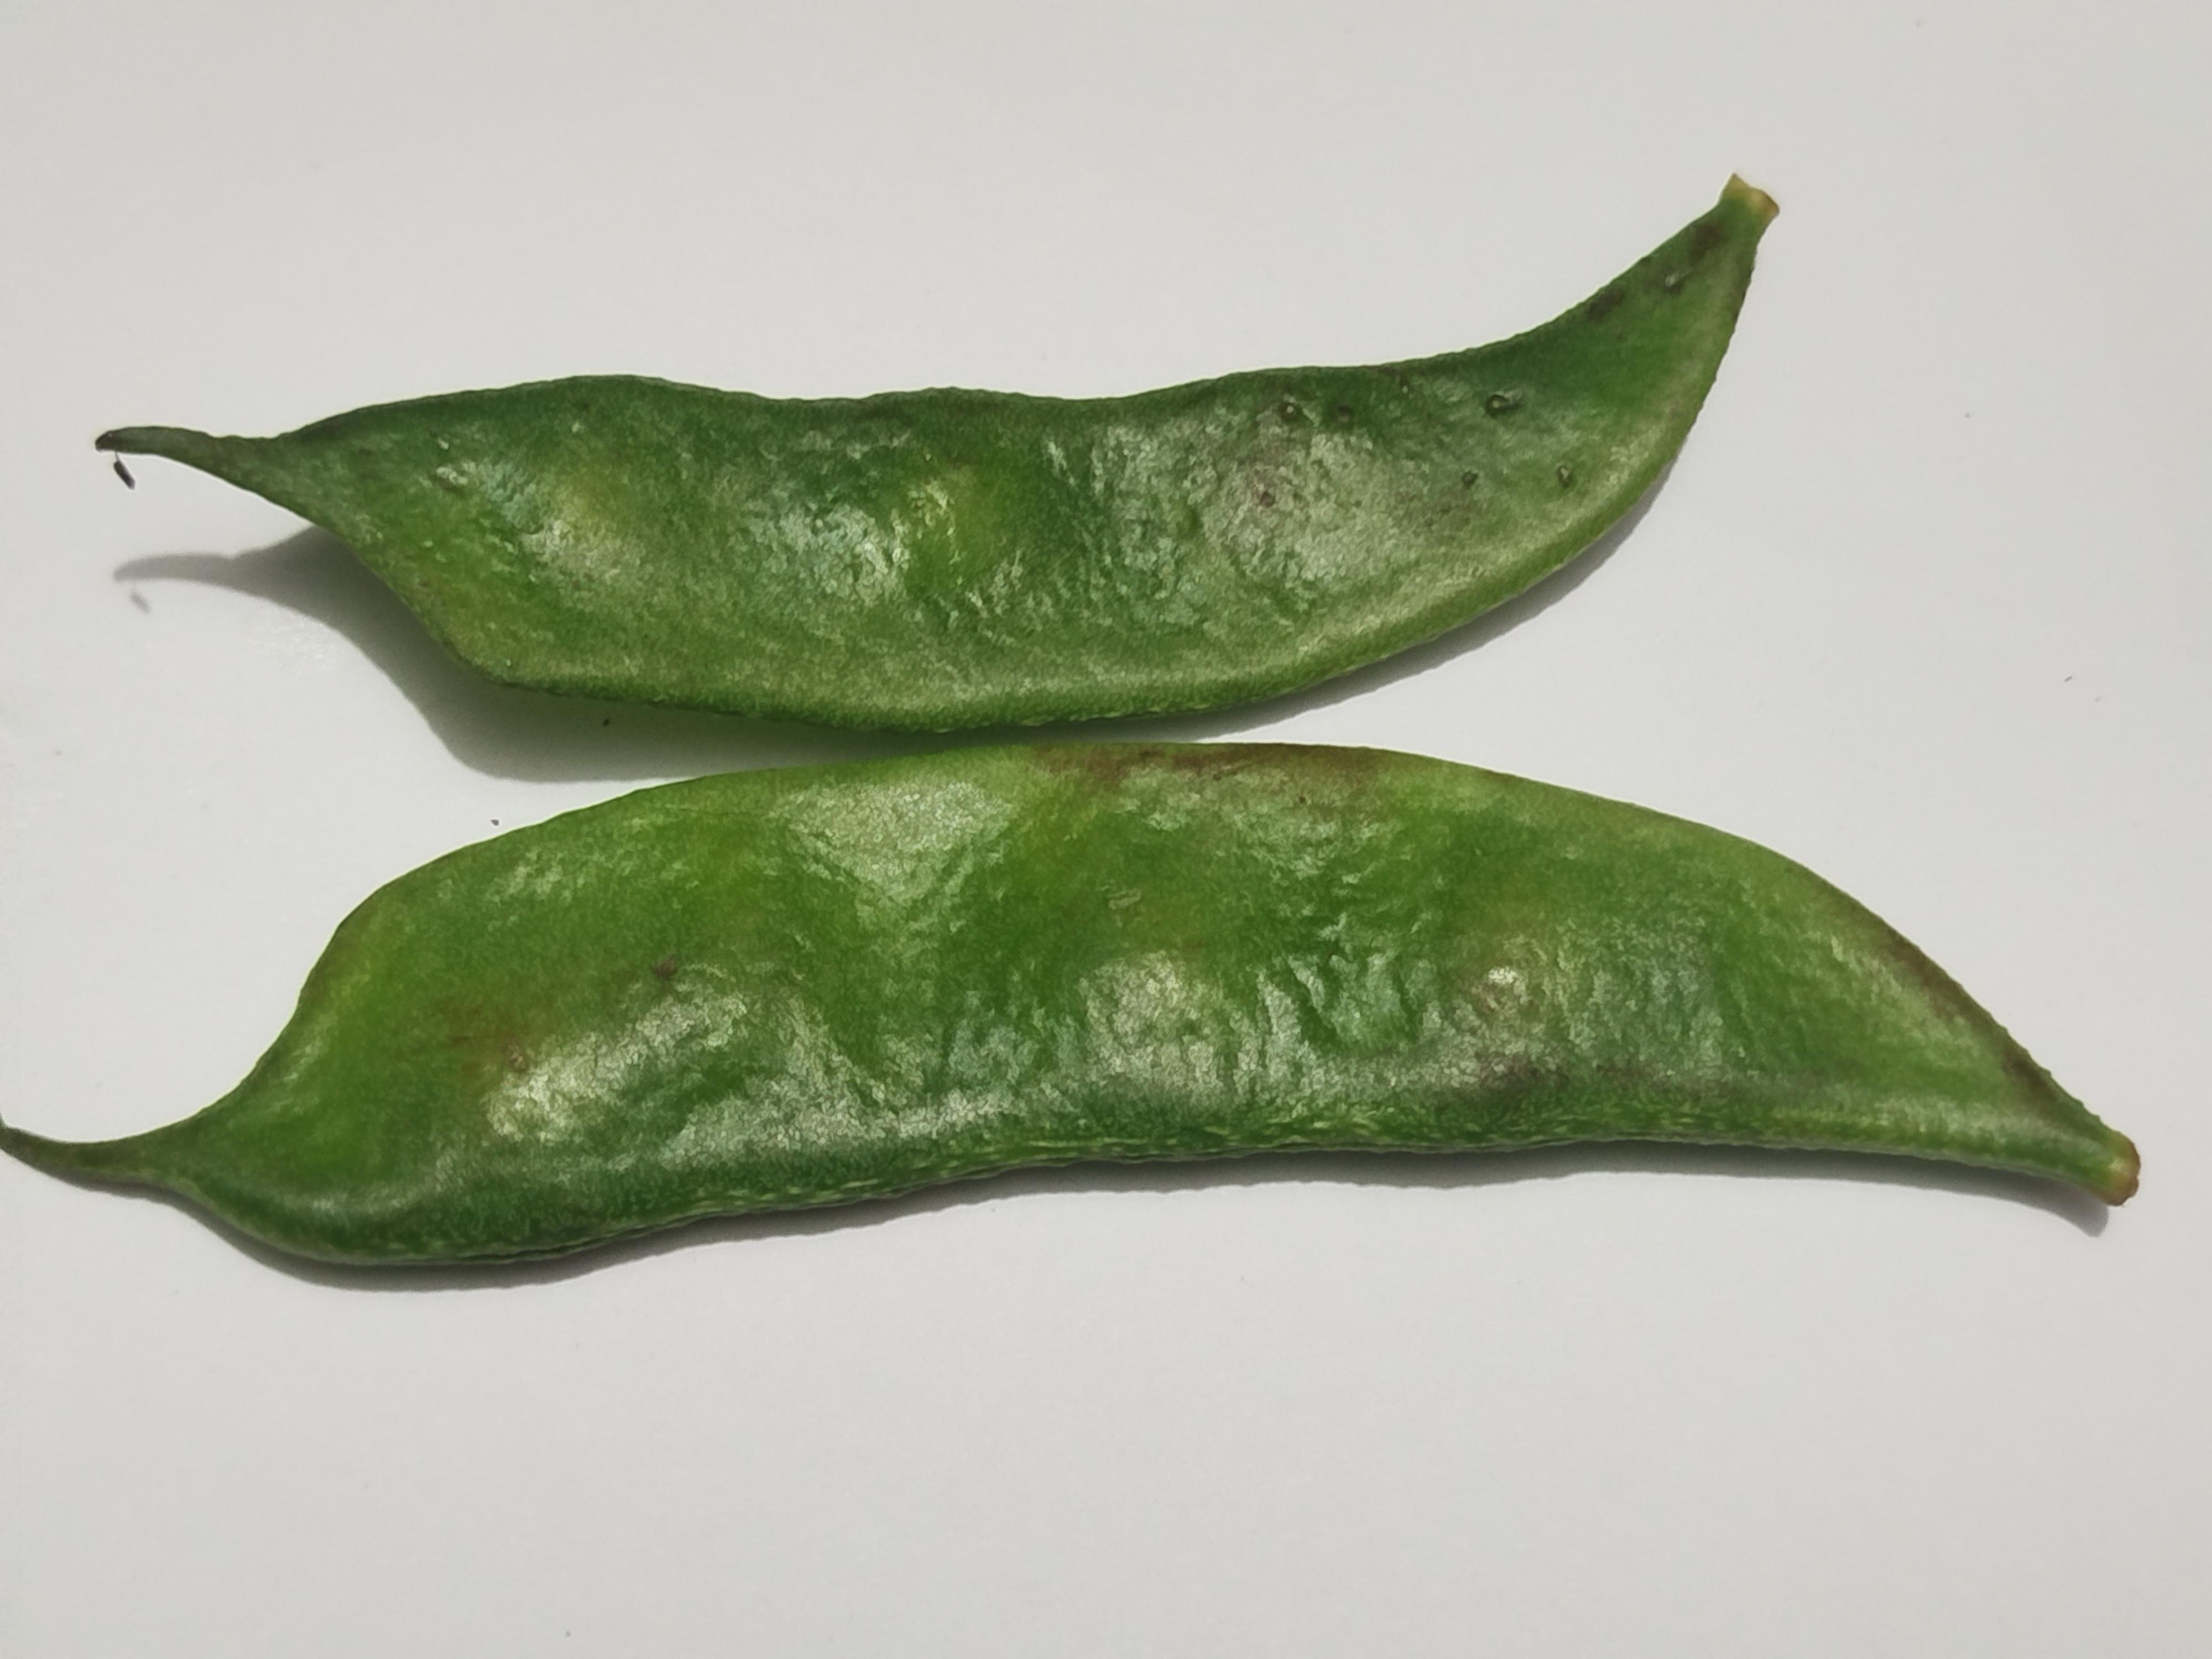
Label: Bean